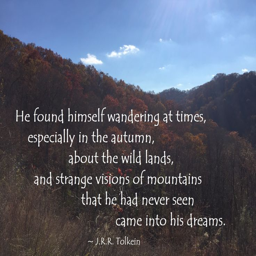
he found himself wandering at times , especially in the autumn , about the wild lands , and strange visions of mountains that he had never seen came into his dreams .